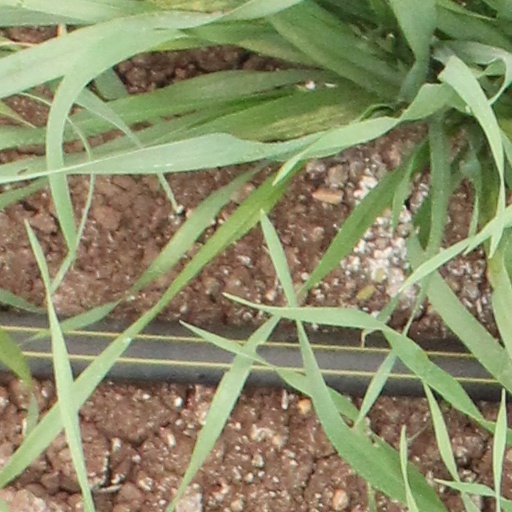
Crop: wheat